Mia Leche Löfgren

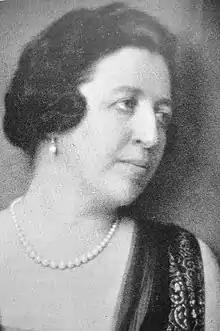
Mia Leche Löfgren. Author photo from her book "Så var det då 1900–1940," Stockholm 1941.

In 1916, she furthermore participated in the establishment of the Aid Committee for Prisoners of War in Siberia, setting the stage for continuous involvement in relief work for refugees during both the First and Second World Wars, and reported on the work of the League of Nations. With the rise of Fascism across the European Continent she took a strong political stance for the protection of minorities, freedom of opinion and democratic values and was one of the first voices in Sweden to openly warn about collaboration with the German Reich for either economic or political benefit. In 1933, she supported setting up the Collection for Exiled Intellectuals, a humanitarian aid organization for the support of German refugees, mainly intellectuals, journalists and cultural artists seeking asylum in Sweden, for which she worked as vice president. However, the organization dissolved in 1940, amid an increasing influx of refugees from Germany as well as the occupied territories in Denmark, Norway, Poland and other countries, due to a lack of funding and problems in collecting sufficient donations from the general population. Next to her written condemnations of Nazism, political persecution and anti-Semitism, among them a number of articles in Jewish newspaper "Judisk tidskrift", she frequently appeared as a public speaker. Reflecting on this time in her autobiographical work, Leche Löfgren described how the Swedish authorities attempted to hinder her work as they feared that it would further increase the attraction of Sweden as a secure harbour for refugees.